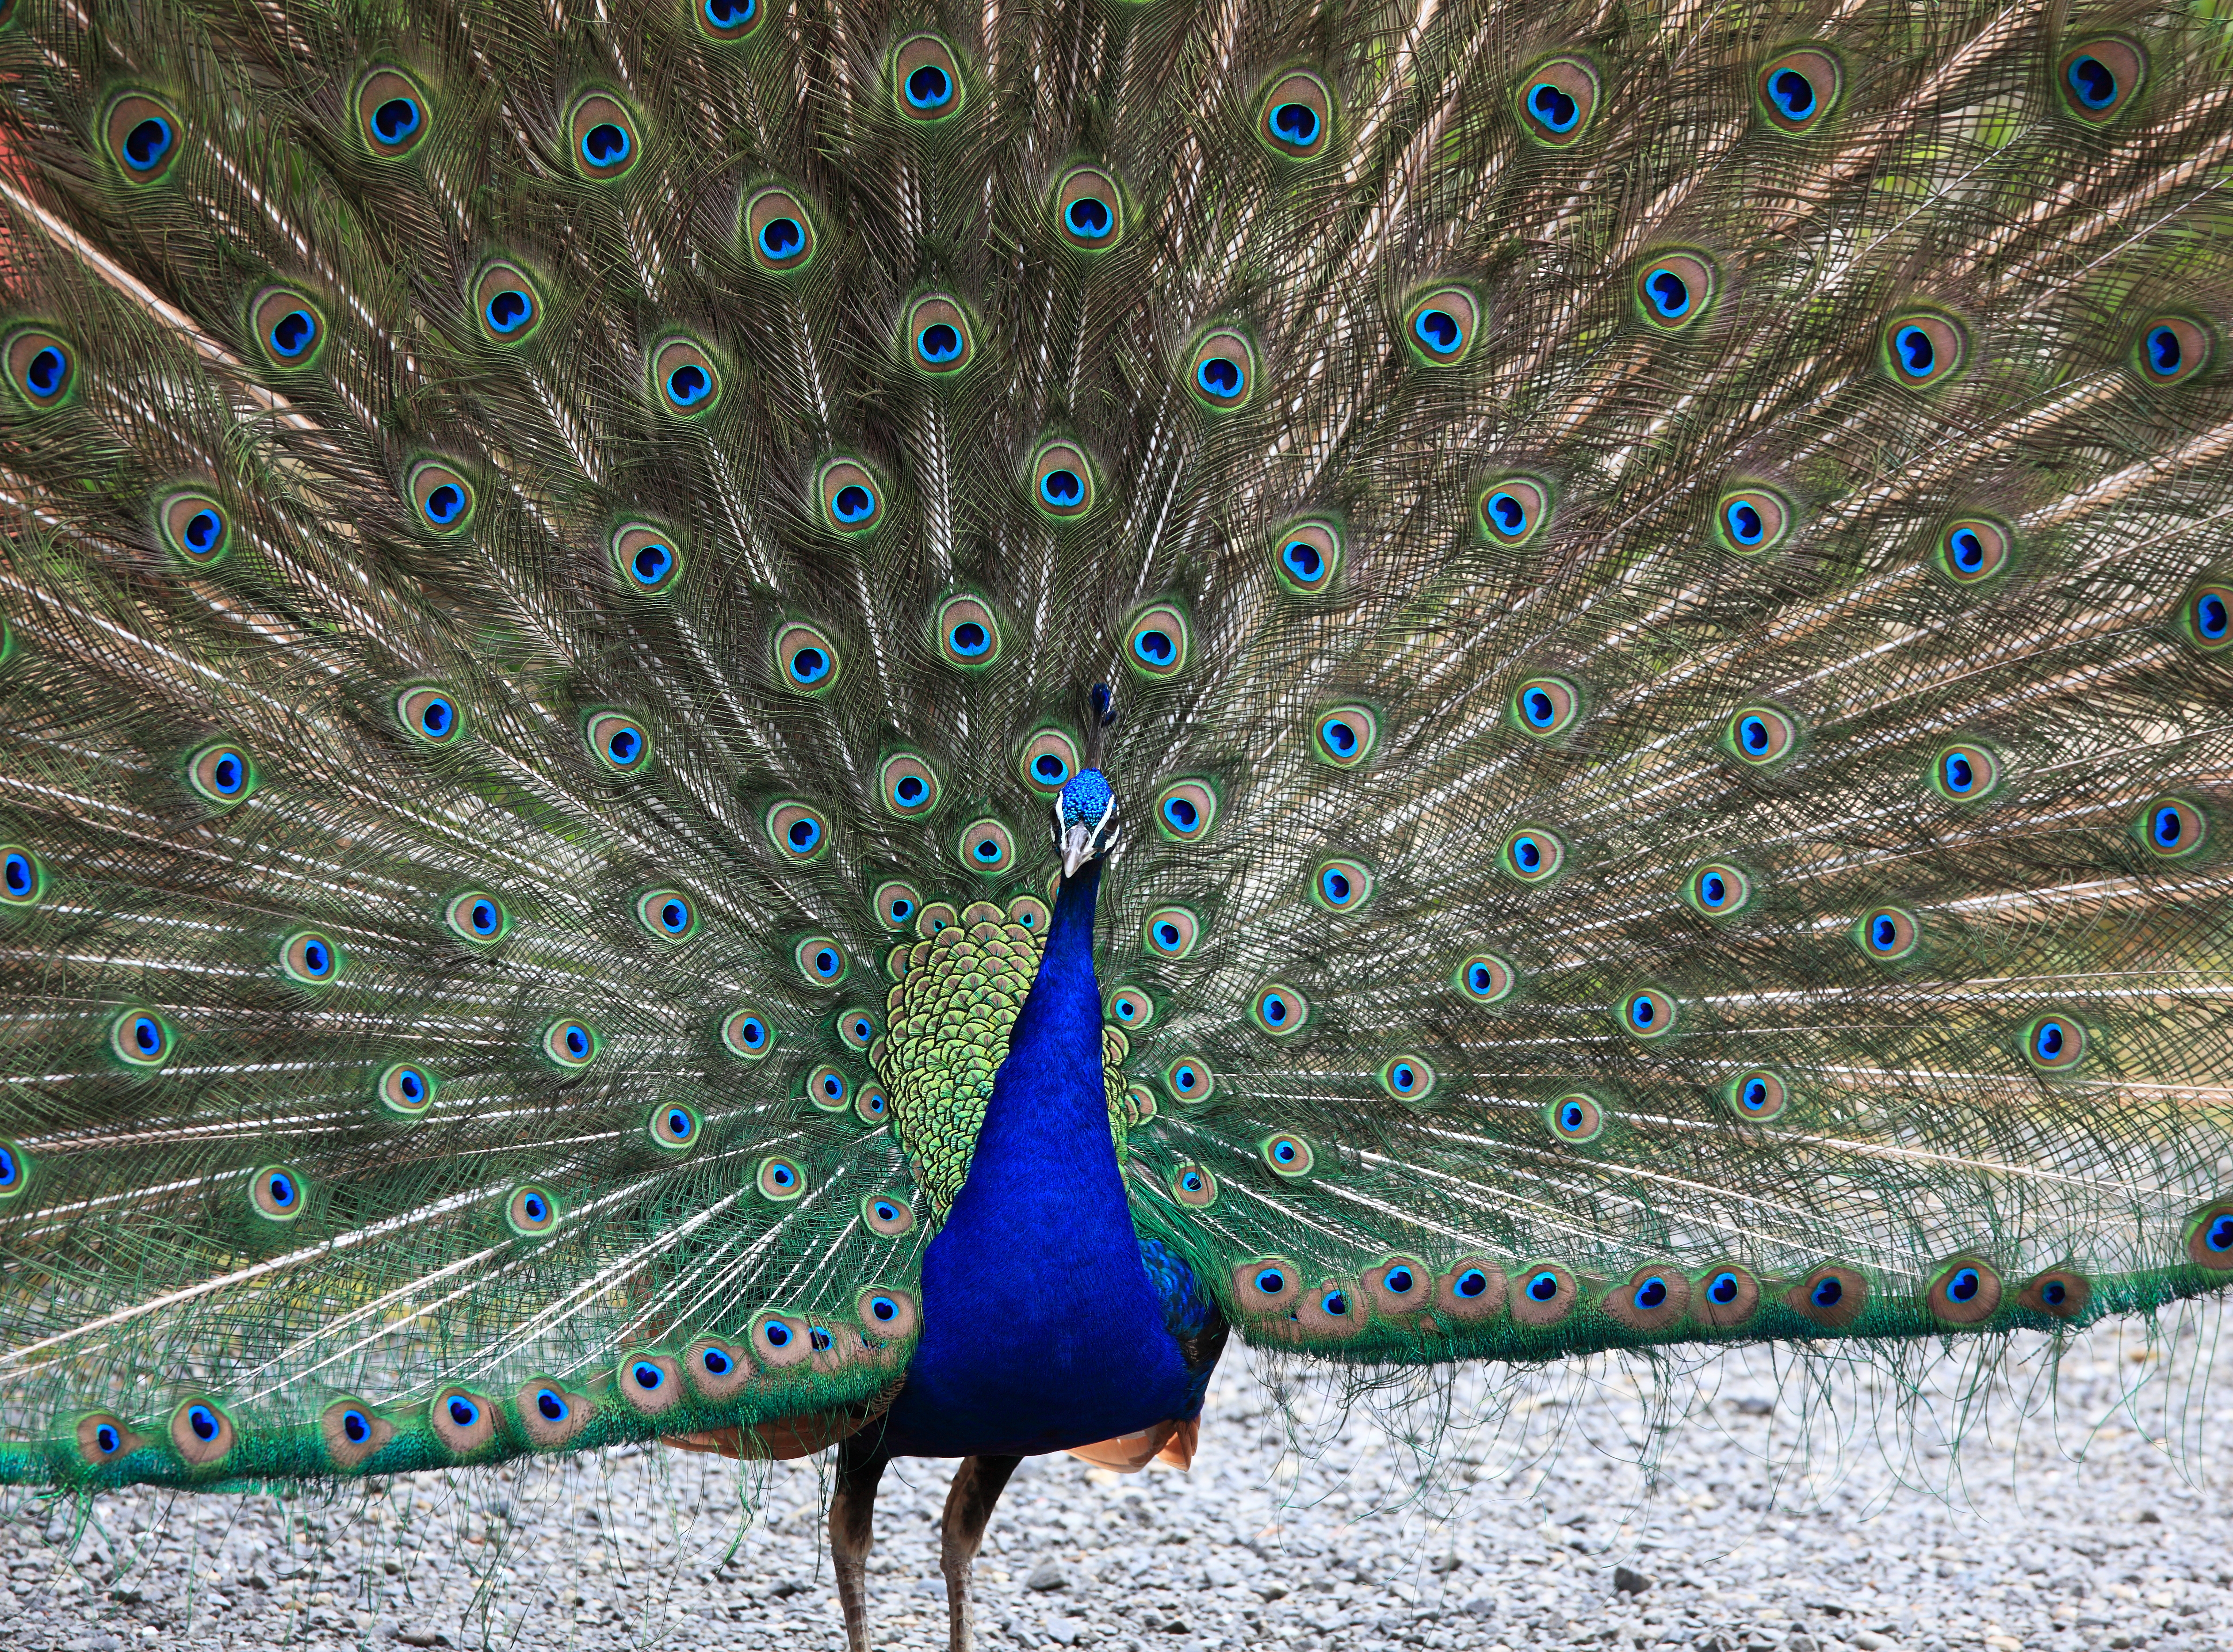
bird, wing, high, beak, blue, fauna, peacock, galliformes, vertebrate, 5d, hires, peafowl, indian, pavo, cristatus, markii, hi, res, resolution, ibaraki, sakuragawa, amabikikannon, phasianidae, taxonomy binomial pavocristatus